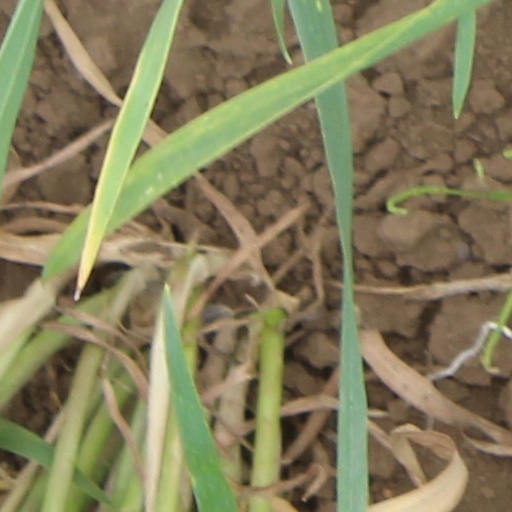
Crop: wheat